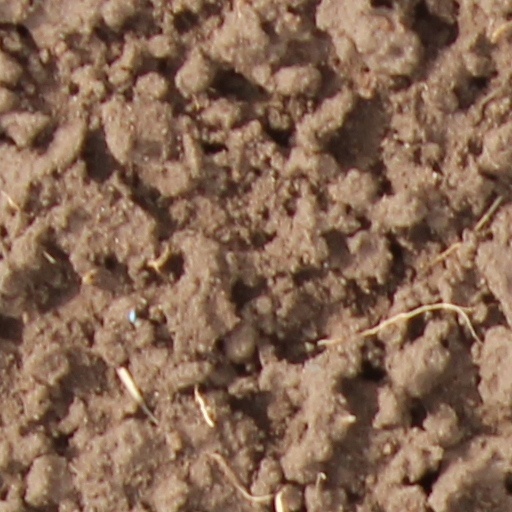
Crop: wheat